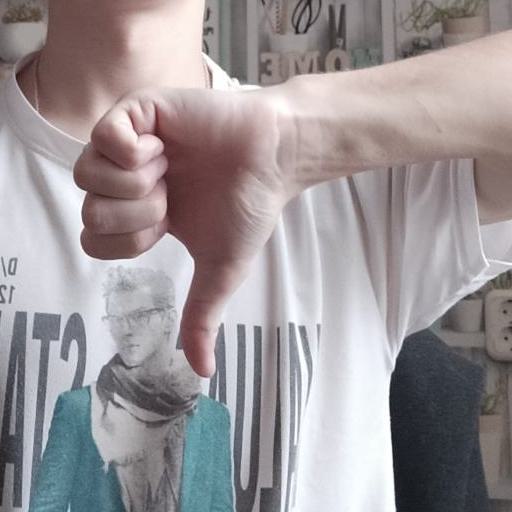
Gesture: dislike